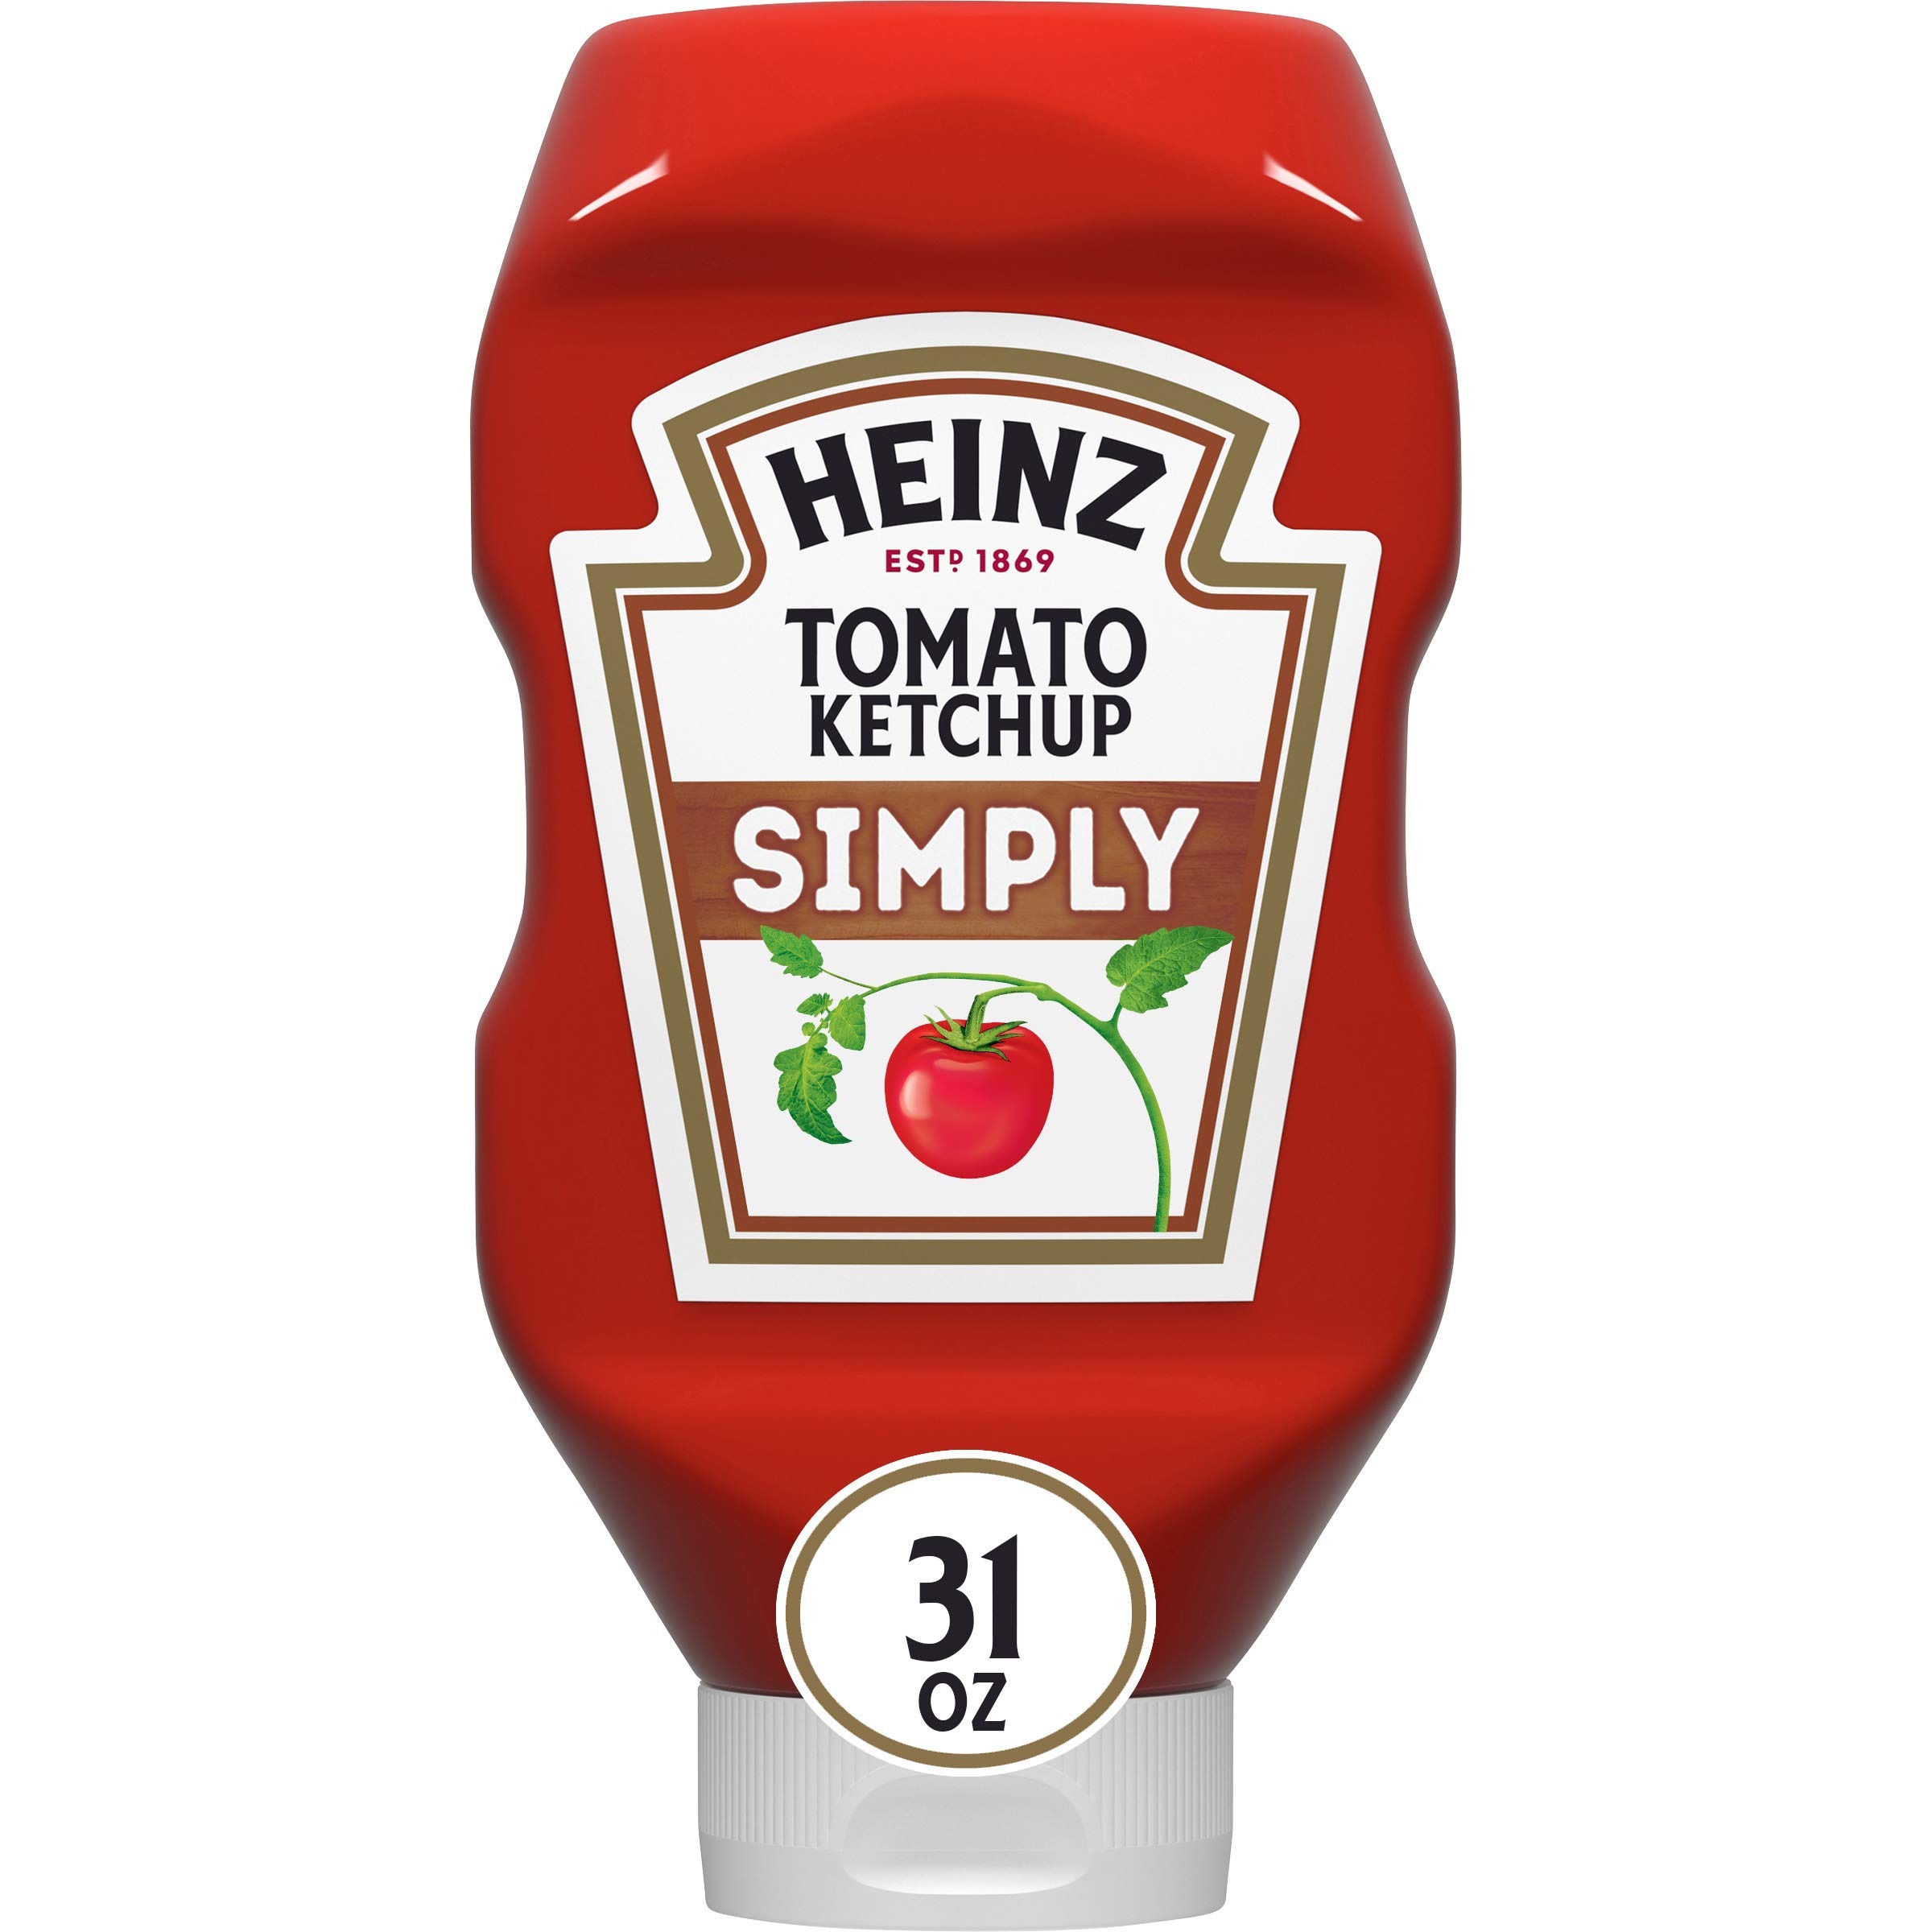
Item Name: Heinz Simply Heinz Tomato Ketchup (31 oz Bottles, Pack of 12)
Value: 372.0
Unit: ounce

Price: 6.24